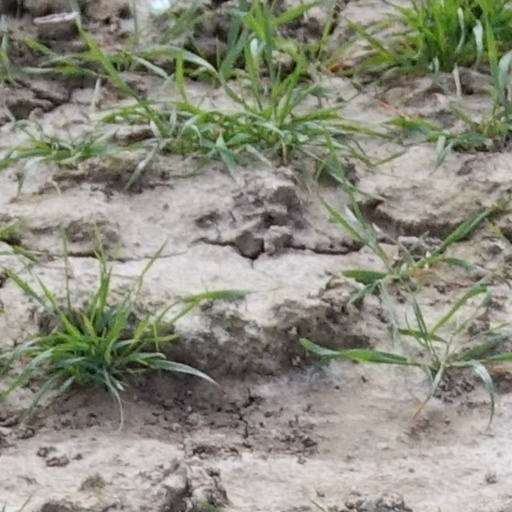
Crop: wheat